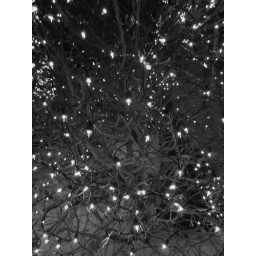
Christmas lights in the trees (in black and white).